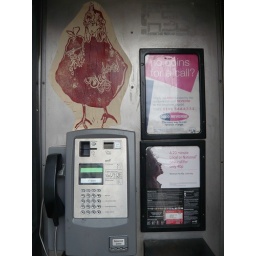
paste up in a telephone booth on chelsea road